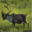
Label: deer